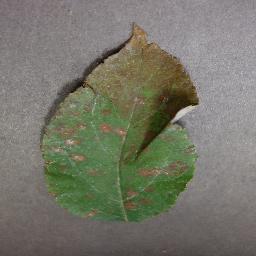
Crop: apple
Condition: cedar_rust